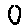
Label: 0